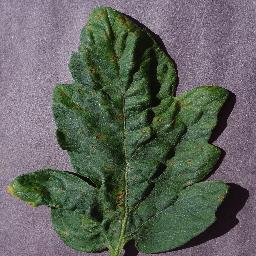
Label: Tomato___Target_Spot